Gay Street, Bath

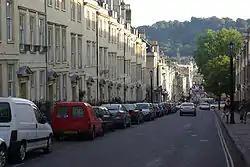

Gay Street in Bath, Somerset, England, links Queen Square to The Circus. It was designed by John Wood, the Elder, in 1735 and completed by his son John Wood, the Younger. The land was leased to the elder Wood by Robert Gay, MP for Bath, and the street is named after him. Much of the road has been designated as Grade I listed buildings.